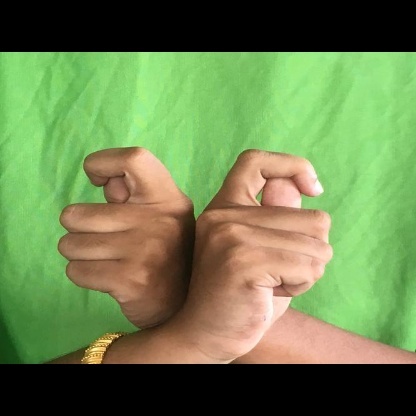
Mudra: Berunda